Basilio Vadillo

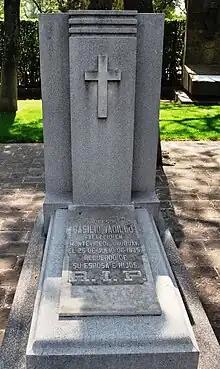
BasilioVadillotombDoloresDF

Basilio Vadillo (14 July 1885 – 25 July 1935) was an educator and politician who served briefly as governor of the Mexican state of Jalisco (1921–22).